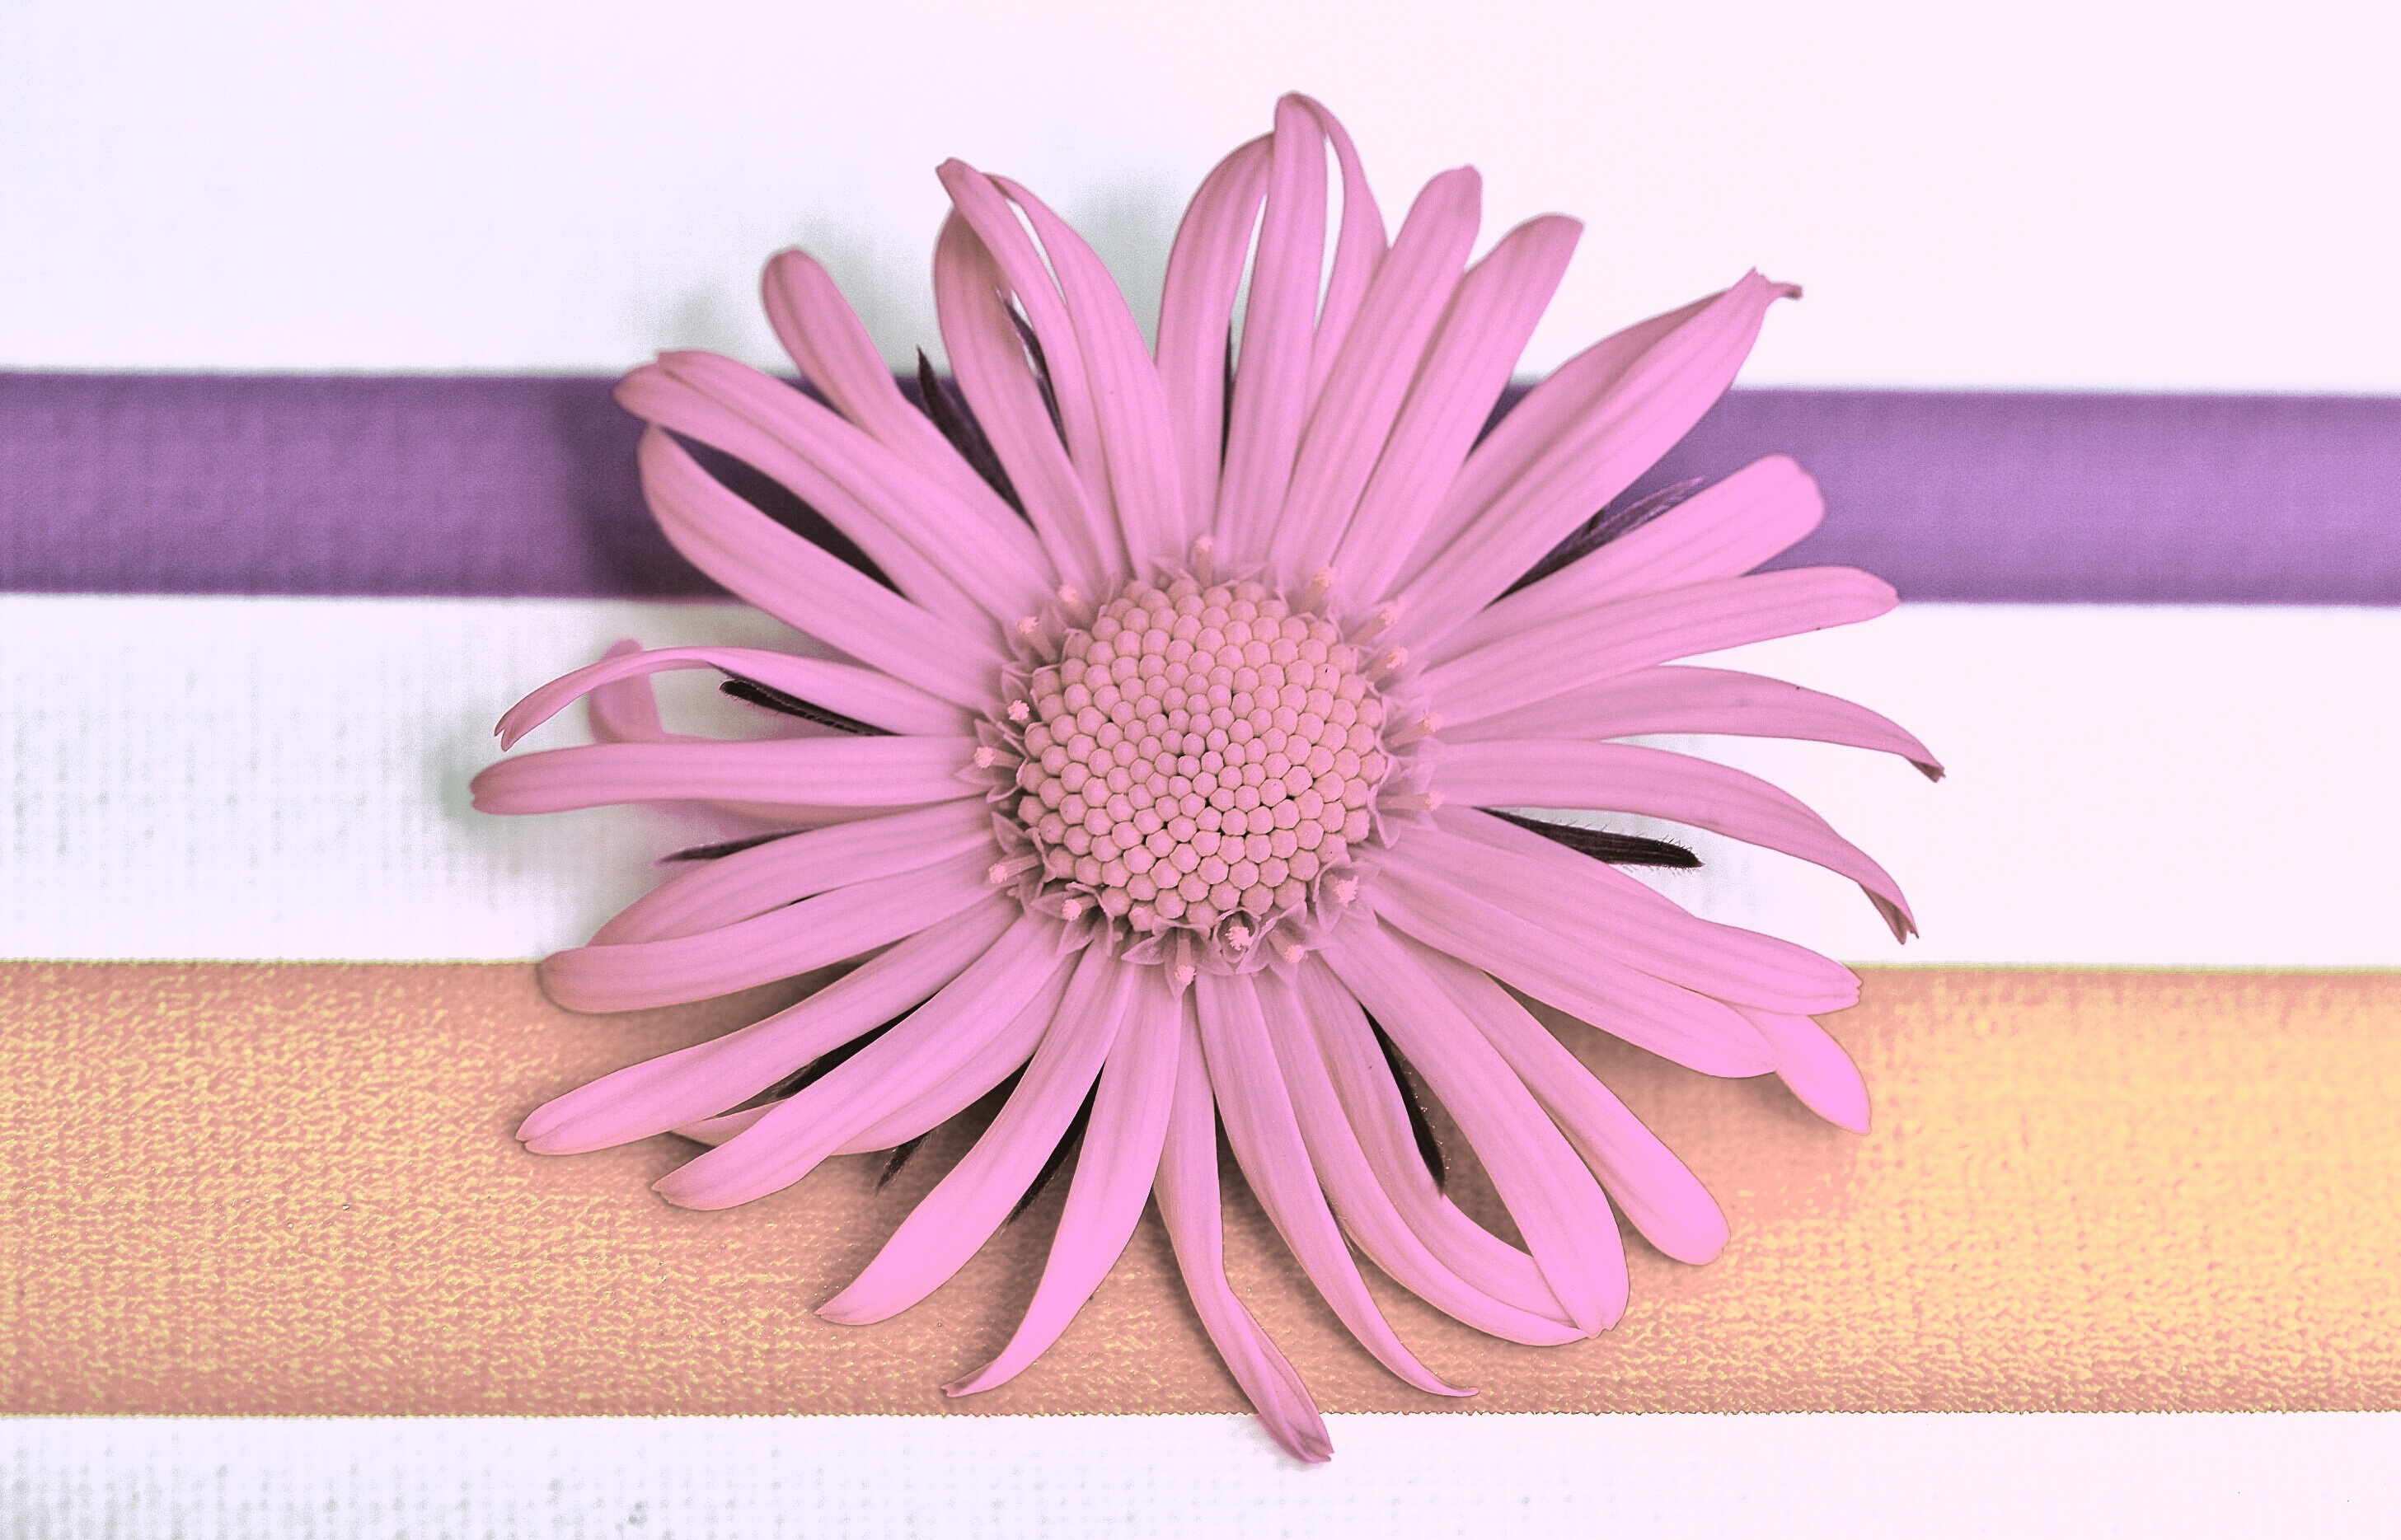
plant, flower, purple, petal, spring, pink, close, pointed flower, violet, beautiful, gerbera, flowering plant, daisy family, flower bouquet, cut flowers, land plant